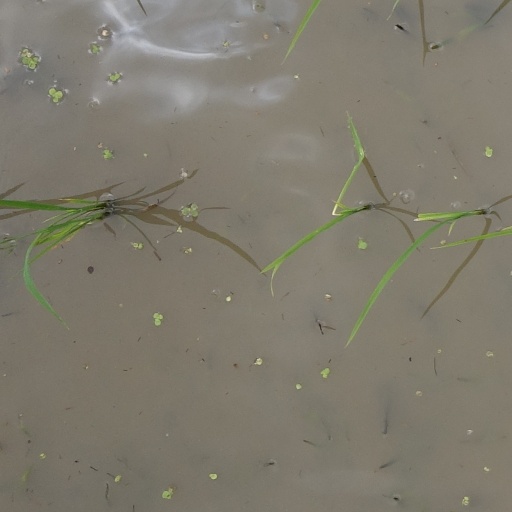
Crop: rice